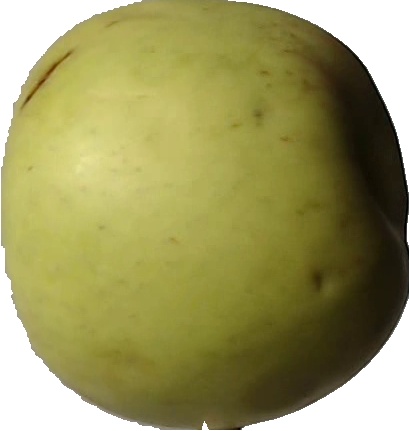
Label: apple_golden_3